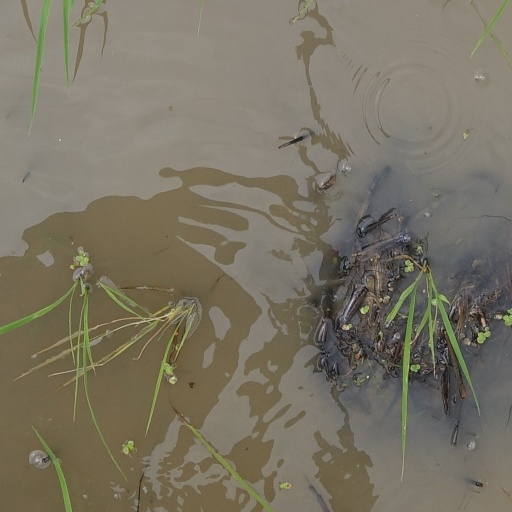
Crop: rice